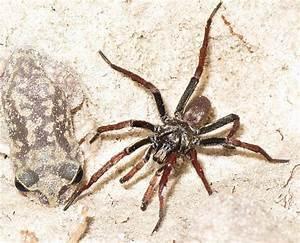
spider